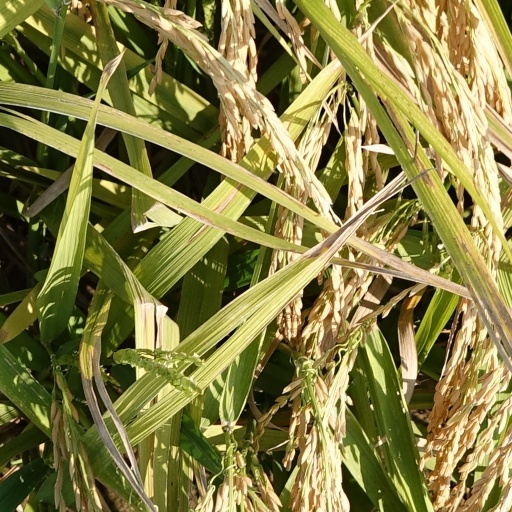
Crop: rice